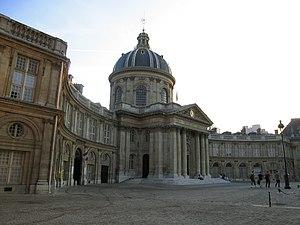
L'opposition au concubinage homosexuel et au Pacte civil de solidarité en France est constituée par l'ensemble des institutions et des mouvements associatifs, politiques et religieux refusant toute forme de reconnaissance légale des couples de même sexe.